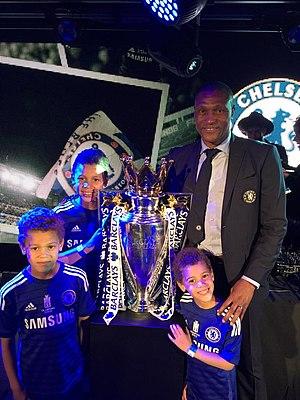
célèbre sa victoire en Premier League avec ses enfants